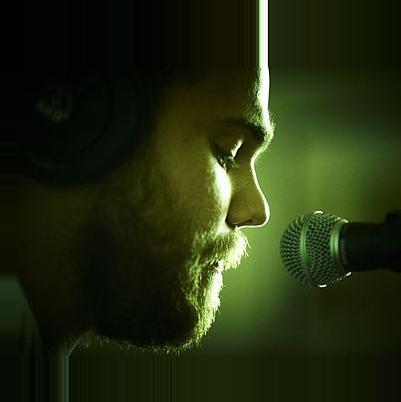
Age: 20